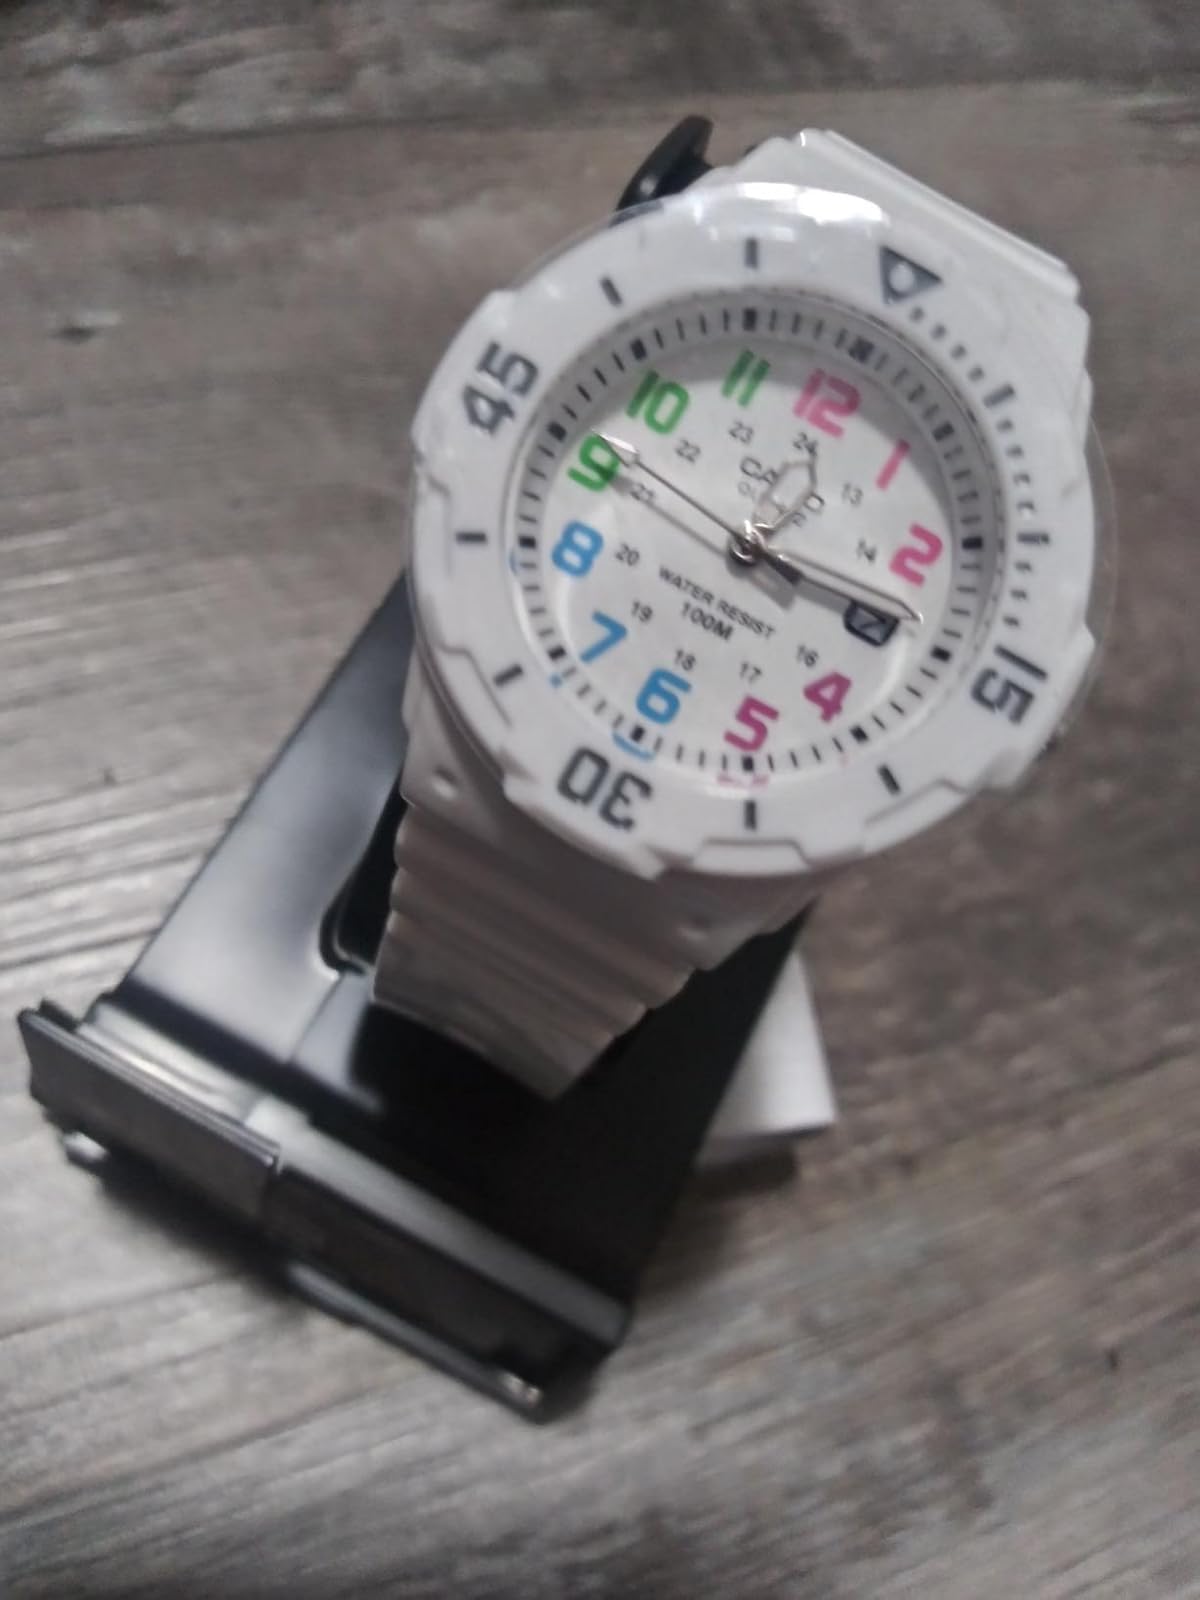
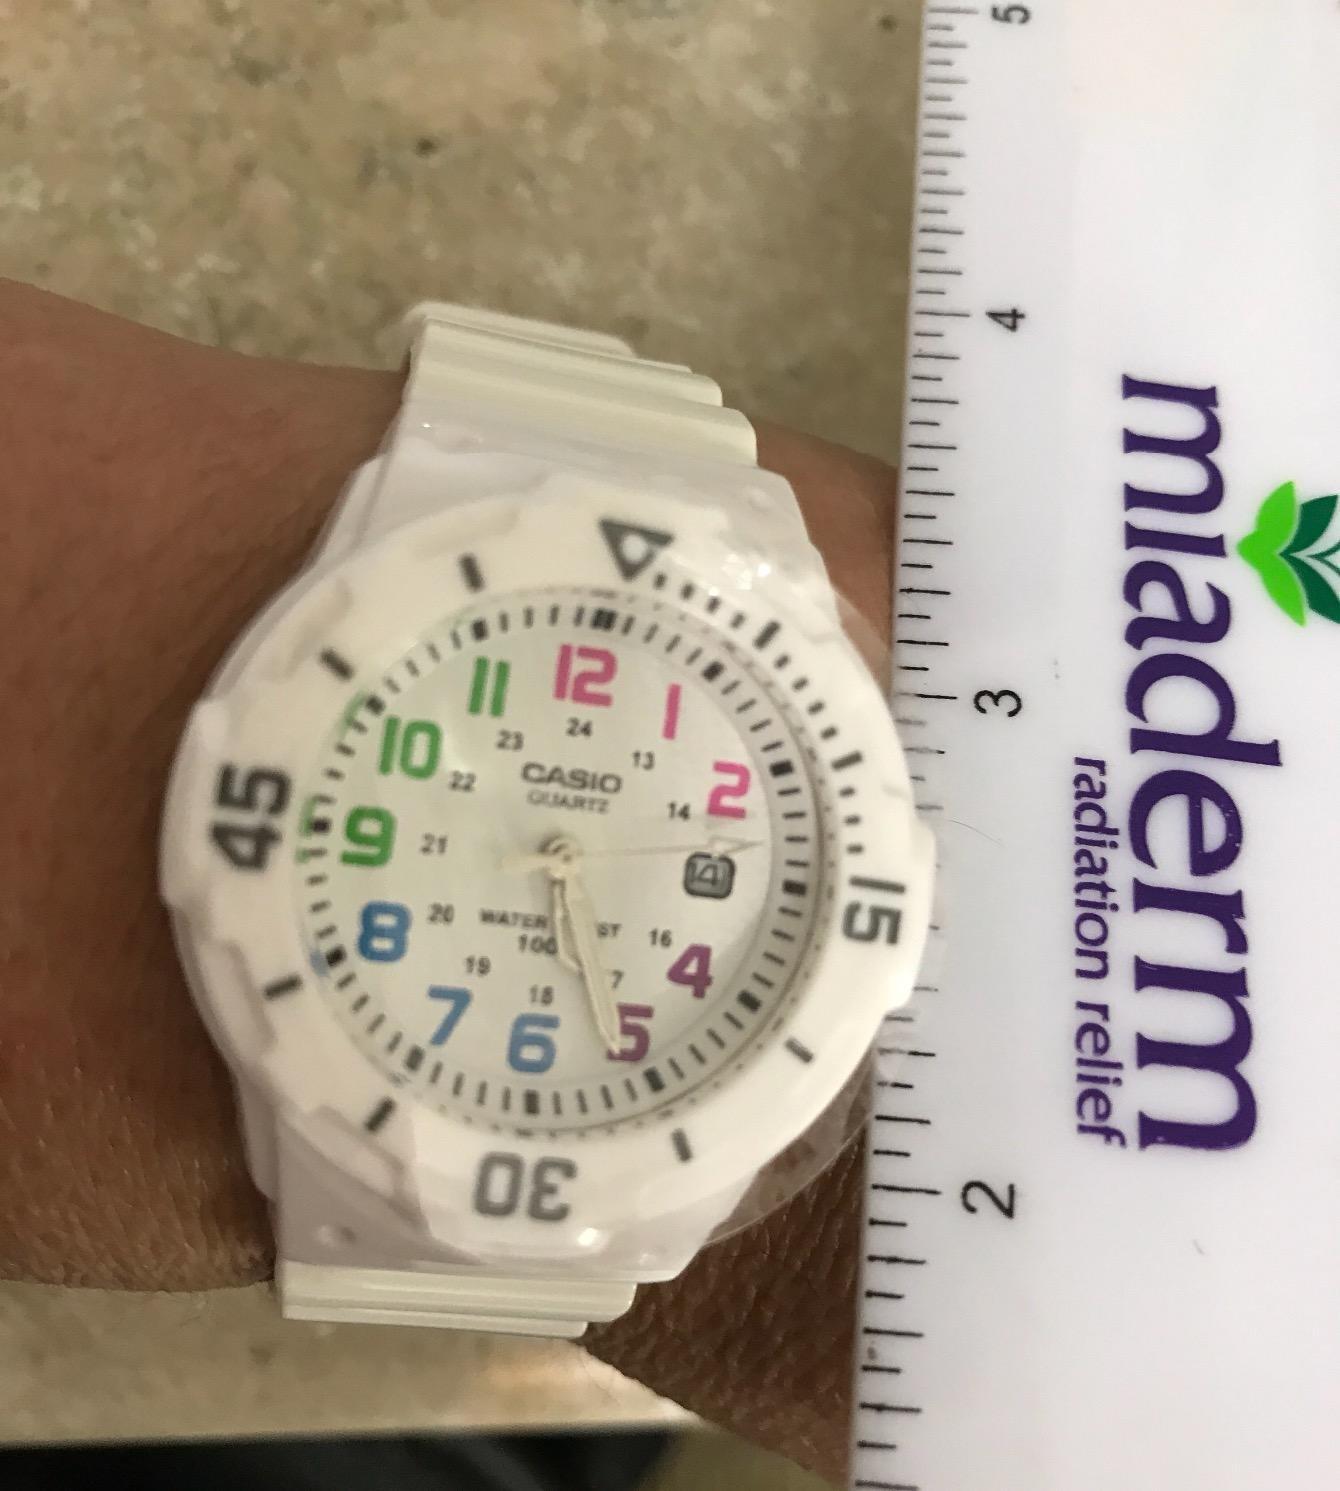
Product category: accessories_watch
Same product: yes